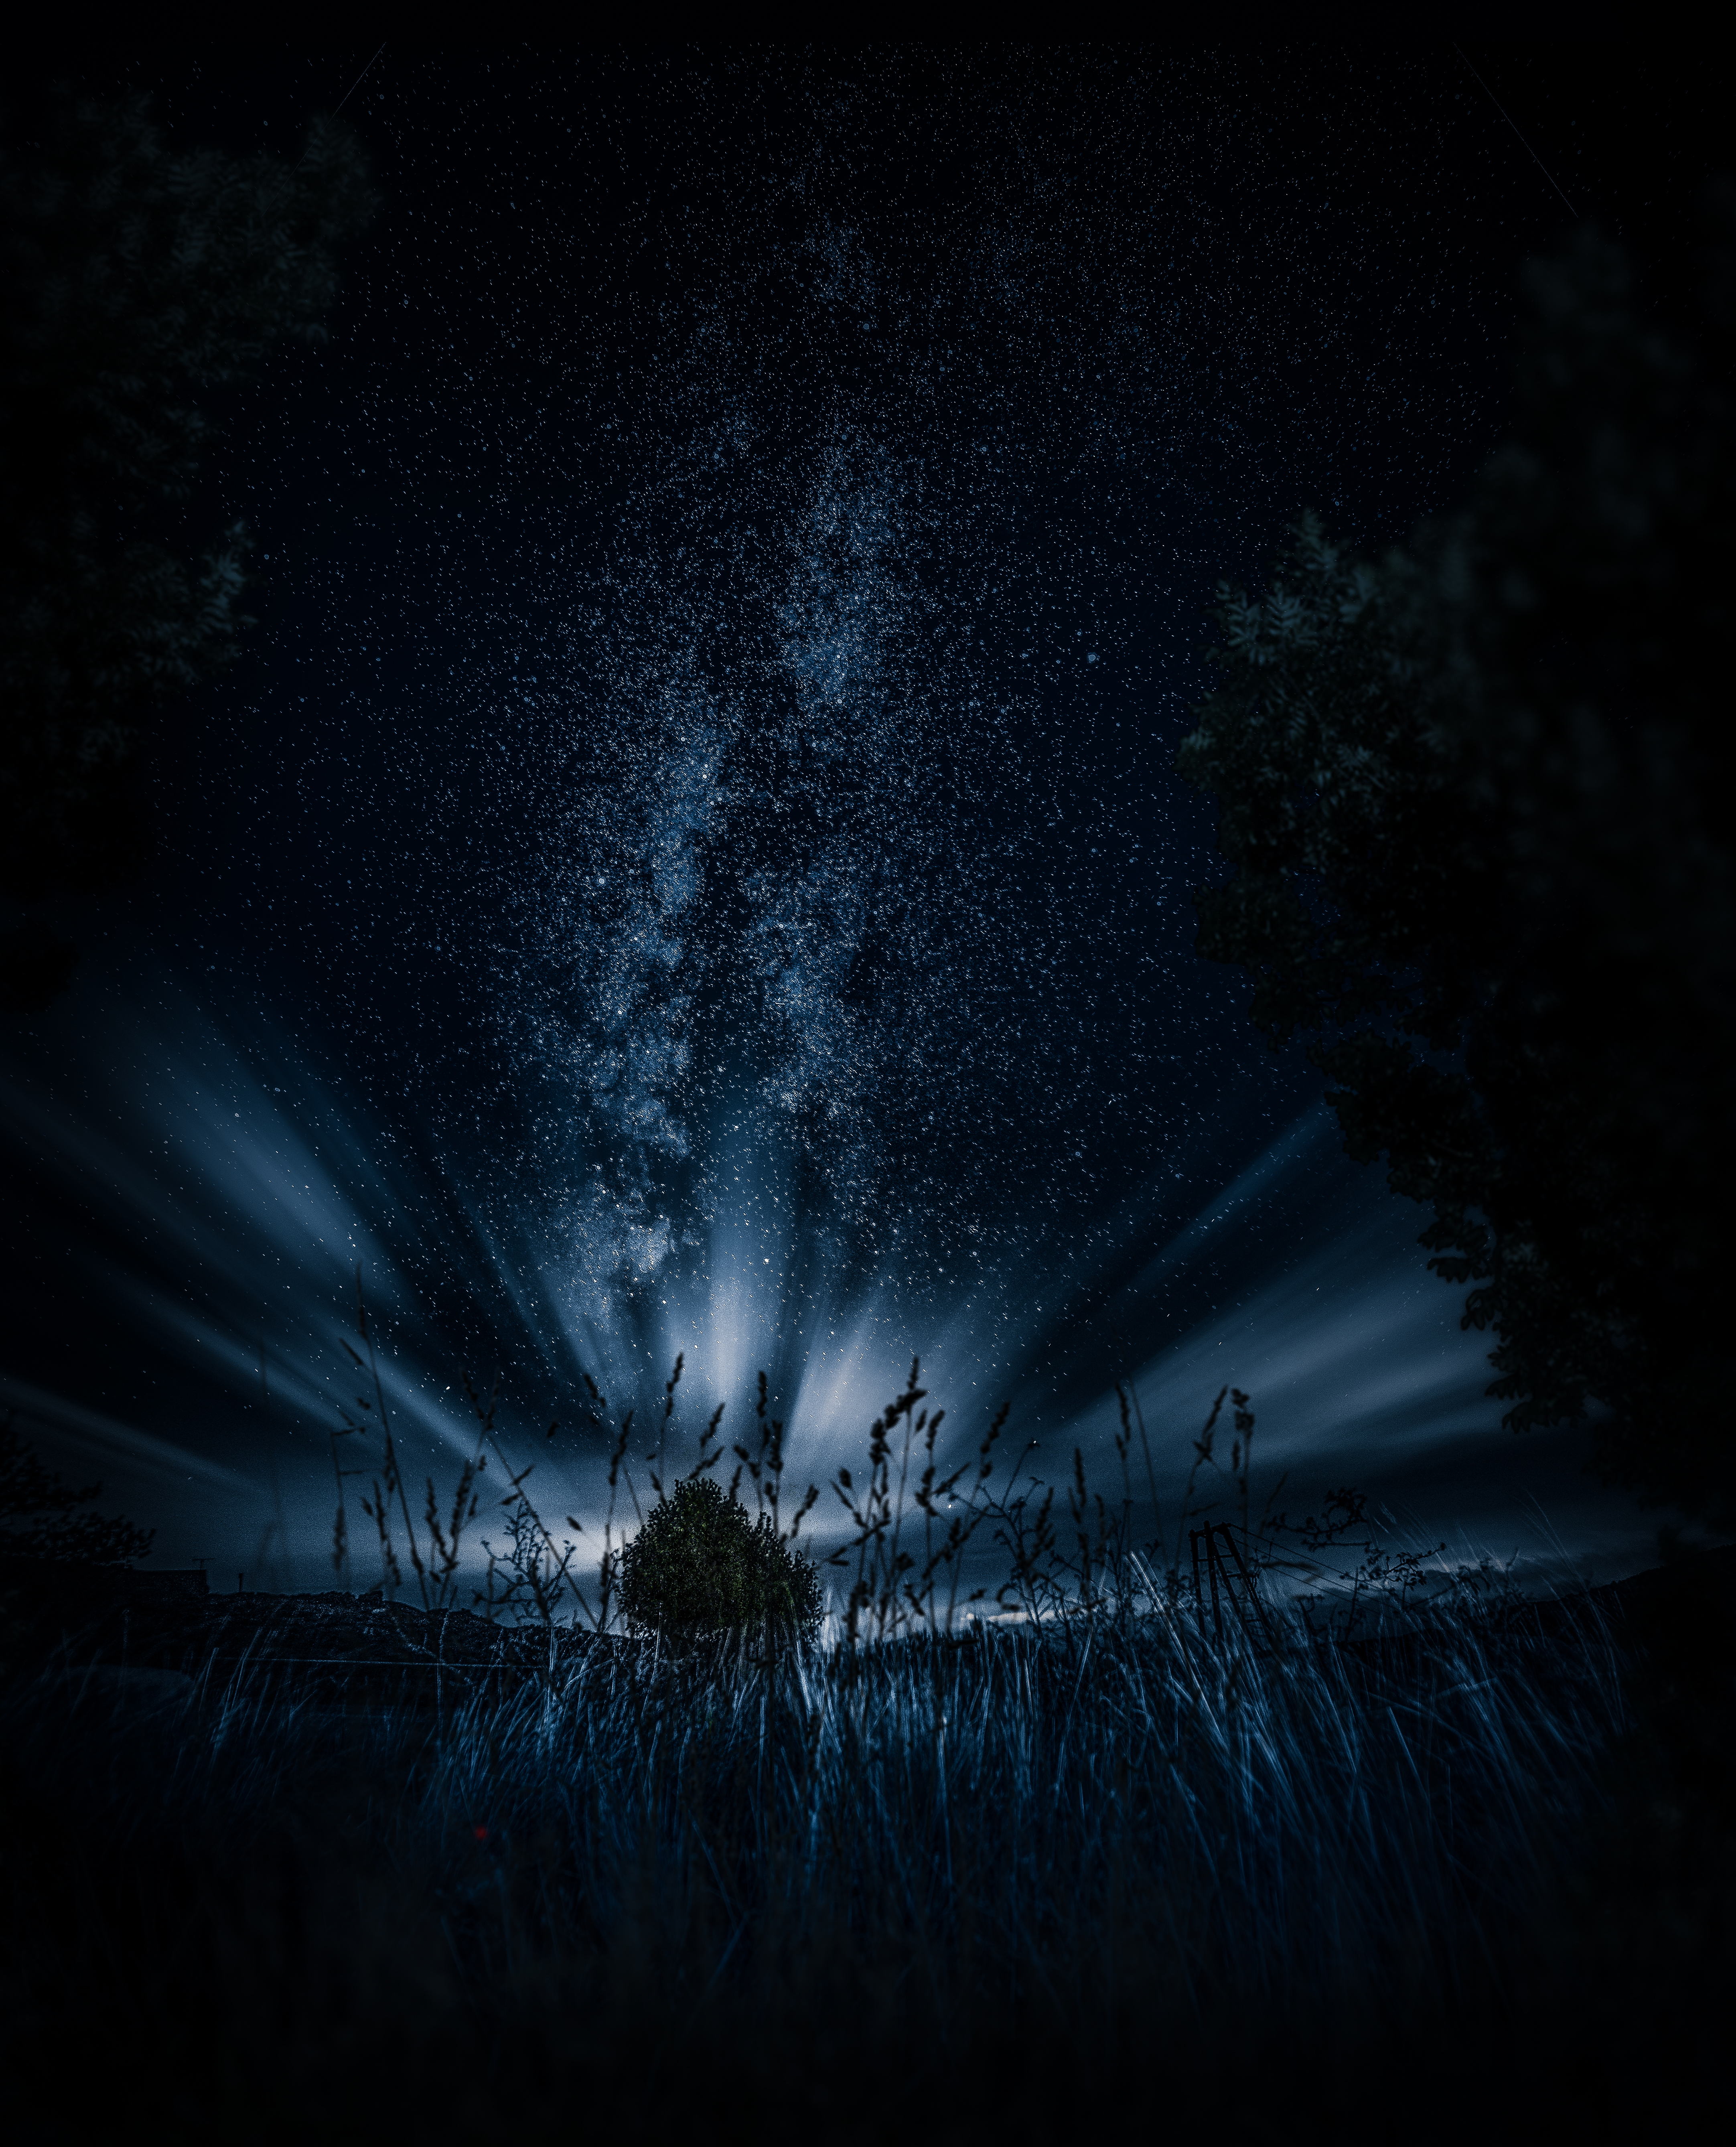
milkyway, black, nature, darkness, atmosphere, sky, water, light, photography, night, atmosphere of earth, phenomenon, computer wallpaper, midnight, stock photography, special effects, black and white, space, landscape, tree